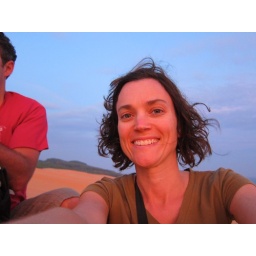
Sunset over red sand dunes